Coalition of the Gulf War

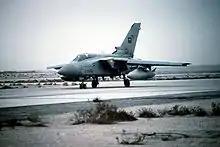
A Royal Saudi Air Force Tornado F3 during Operation Desert Storm

The Pakistani contingent was 4,900–5,500 strong. Mirza Aslam Beg, then-Pakistani Chief of the Army Staff, endorsed the campaign against Iraq. In a briefing given to president Ghulam Ishaq Khan, Beg maintained the assessment that once the ground battle with the Iraqi Army began, the Iraqi Army would comprehensively repel and defeat the US Army. Beg accused Western countries of encouraging Iraq to invade Kuwait, but supported the armed forces fighting Iraq in support of Saudi Arabia. In 1990, he held state dinner for United States Central Command commander General Norman Schwarzkopf where, alongside Chairman of the Joint Chiefs Admiral Iftikhar Sirohey, he briefed US commanders on Pakistani preparations and military operational capabilities. The war was a polarizing political issue in Pakistan.